List of Nigerian federal constituencies

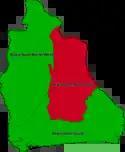
Akwa Ibom State Map

Anambra state is made up of 11 federal constituencies which covers 21 local government areas.